Tennōjuku Station

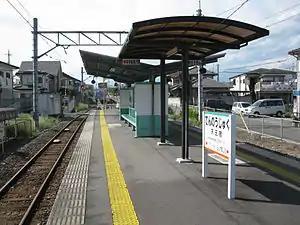
Tennōjuku Station in September 2010

is a passenger railway station in the city of Kiryū, Gunma, Japan, operated by the private railway operator Jōmō Electric Railway Company.